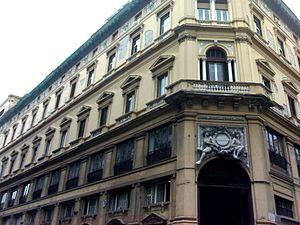
Le Palazzo Capone est un bâtiment historique de Naples relié à la façade extérieure de la célèbre galerie Umberto I donnant sur la via Santa Brigida, dans le quartier de San Ferdinando.